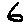
Label: 6